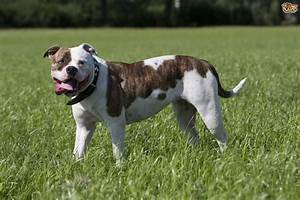
Label: dog